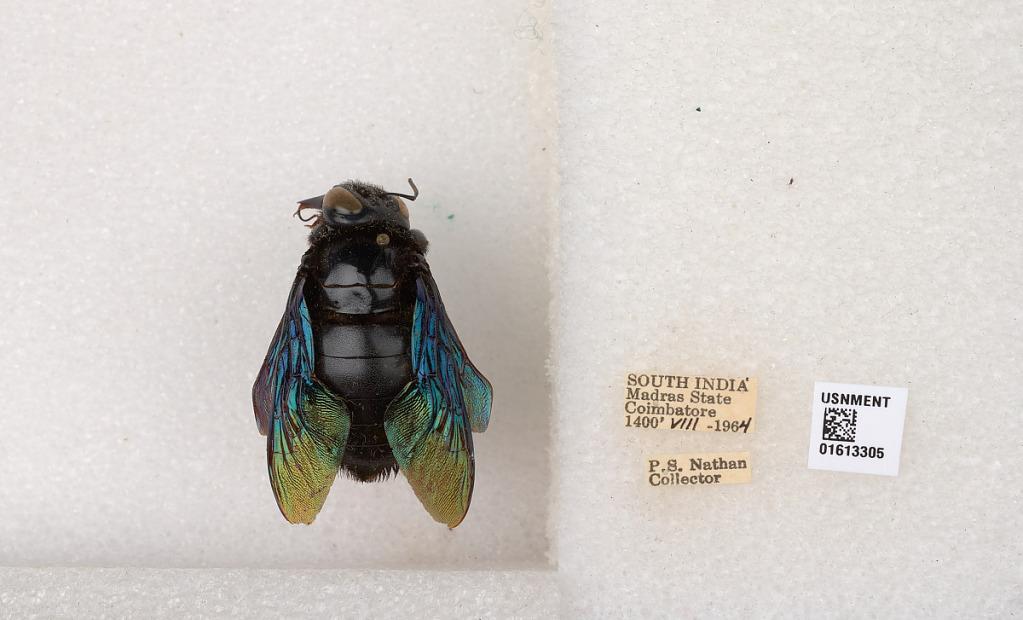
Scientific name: Xylocopa (Mesotrichia) tenuiscapa Westwood
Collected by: P. Nathan
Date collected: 1964-8-1
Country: India
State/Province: Tamil Nadu
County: Coimbatore
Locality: Coimbatore